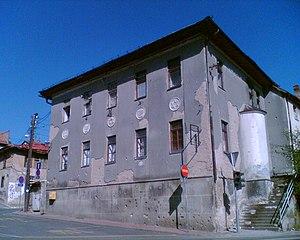
A Dabravina près de Zenica, se trouvent les traces d'une antique synagogue qui serait d’époque romaine ou byzantine.